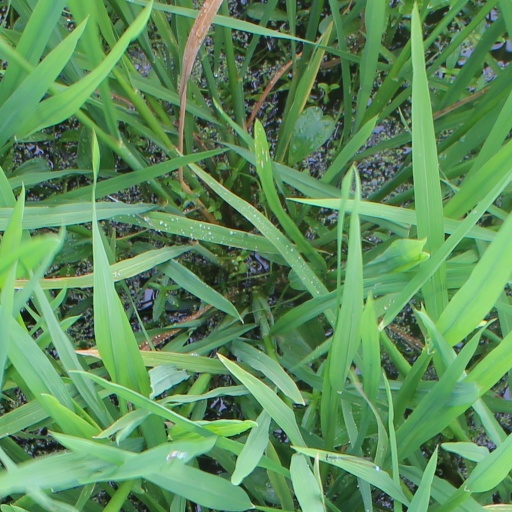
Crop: rice